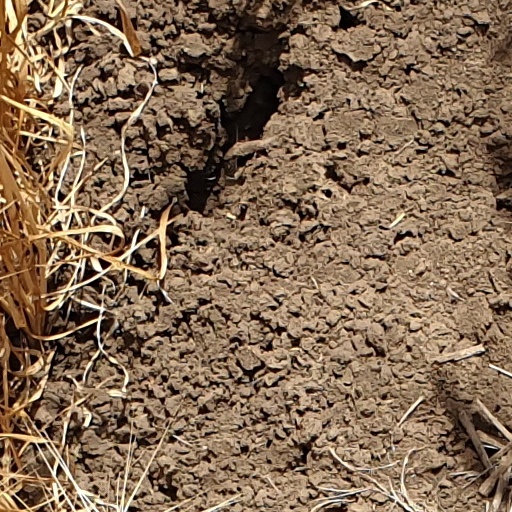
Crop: wheat